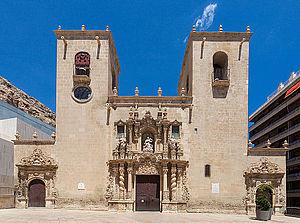
Le gothique valencien est un style caractéristique du Royaume de Valence entre le deuxième tiers du XIIIᵉ et le XVᵉ siècle, c'est-à-dire à la fin du gothique européen, dont il tire son nom, et au début de la Renaissance. Il s'agit d'un développement spécifique de l'art gothique avec des particularités propres aux terres valenciennes, qui ont marqué de leur influence l'architecture de ses monuments religieux et de bâtiments profanes ainsi que dans la peinture et la sculpture valencienne.